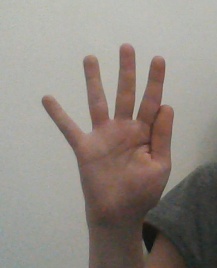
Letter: sheen